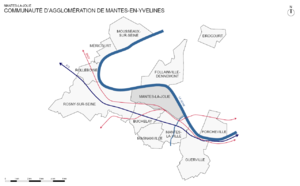
Communauté d'agglomération de Mantes-en-Yvelines, Mantes-la-Jolie
Mantes-la-Jolie est une commune française du département des Yvelines et de la région Île-de-France, chef-lieu d'arrondissement. C'est une ville moyenne, située sur la rive gauche de la Seine, à 57 km à l'ouest de Paris.